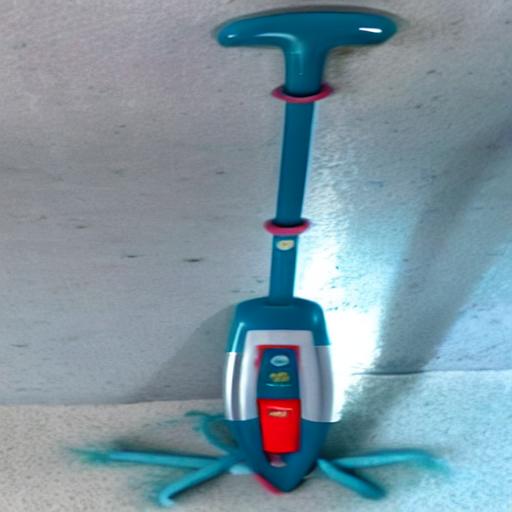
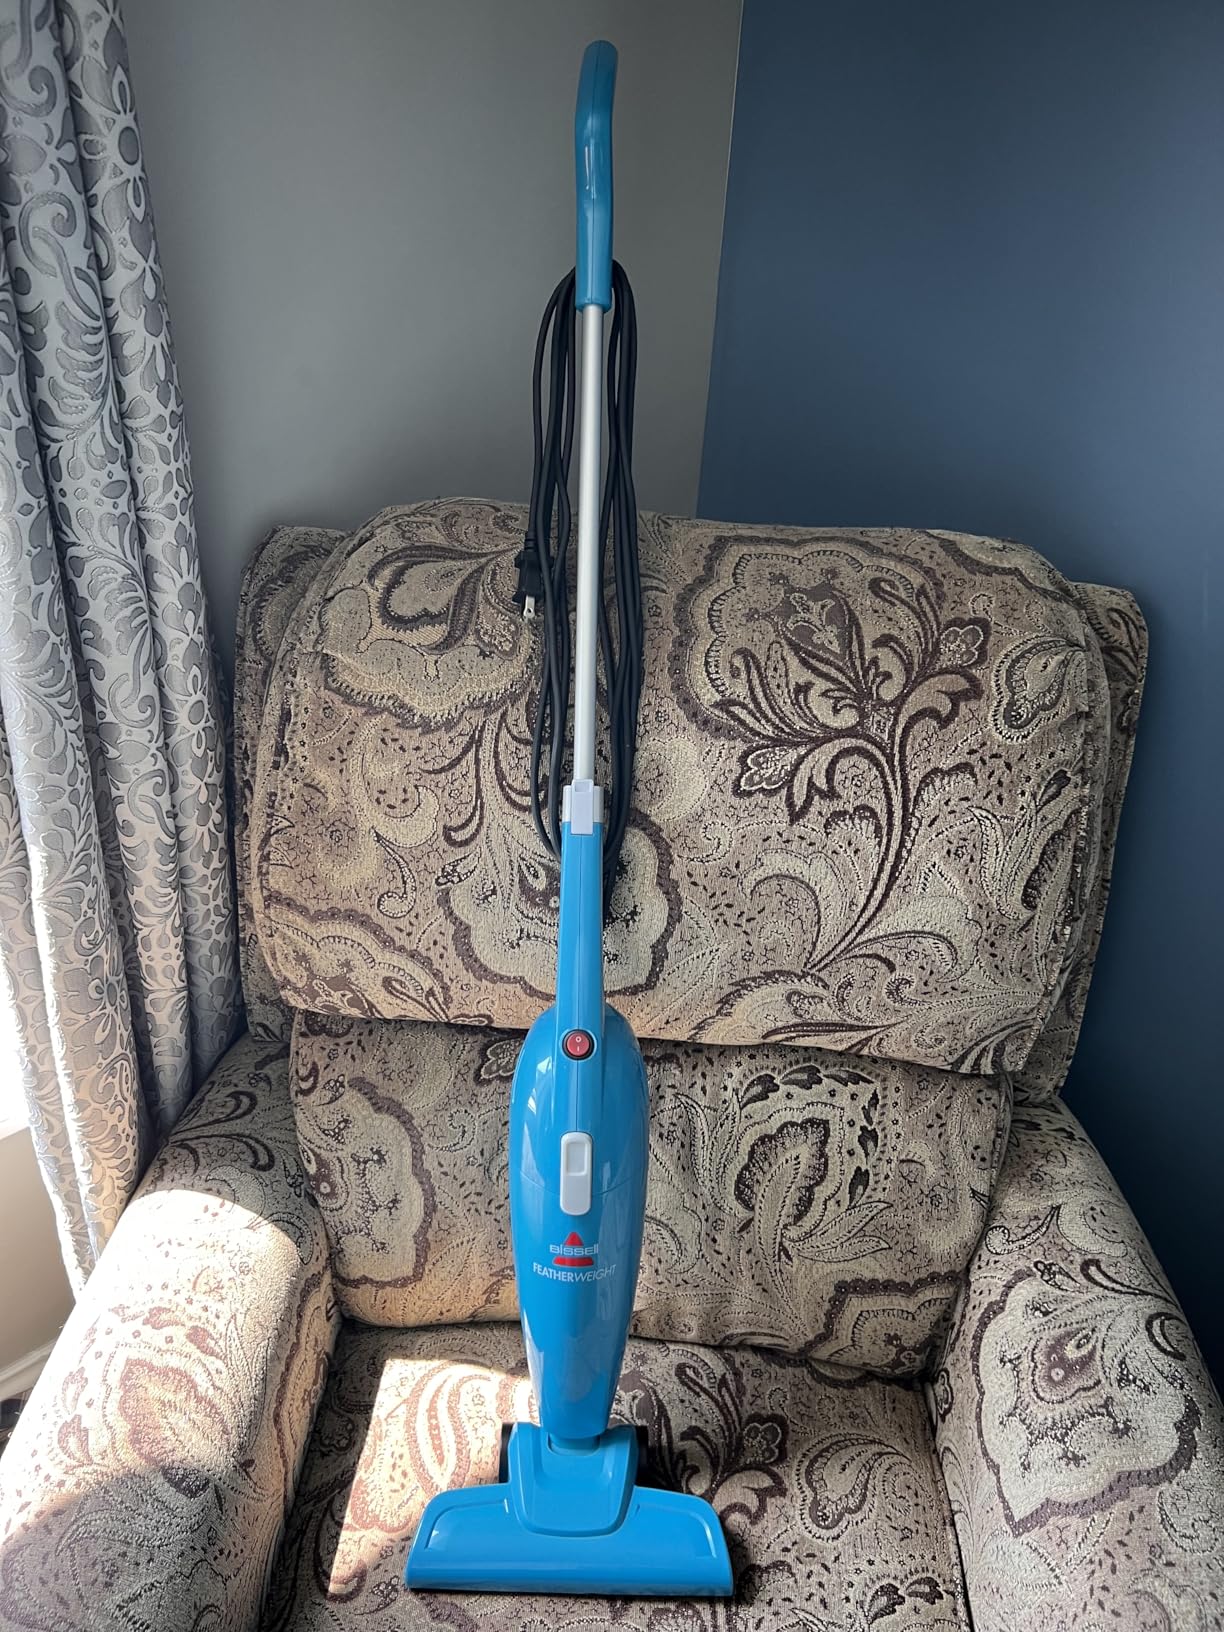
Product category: items_vacuum
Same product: no